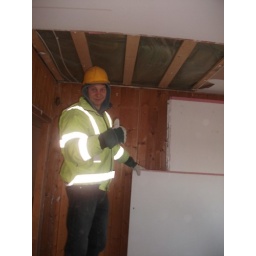
Project lift: An operation to move two wooden buildings from the Limerick Port tunnel site to Charleville Castle in Tullamore.